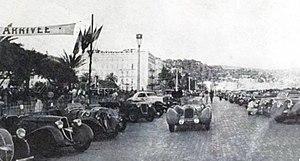
Arrivée du Critérium Paris-Nice 1937.
Le Grand Critérium international de tourisme Paris-Nice, dit Le Paris-Nice, ou le Paris-Nice Rally en anglais, était un ancien rallye automobile organisé en France durant les années 1920 et 1930.